Rugby football

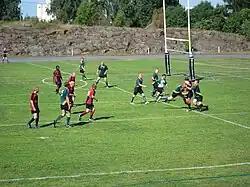
Griffins RFC Kotka, the rugby union team from Kotka, Finland, playing in the Rugby-7 Tournament in 2013

Rugby football is the collective name for the team sports of rugby union or rugby league.